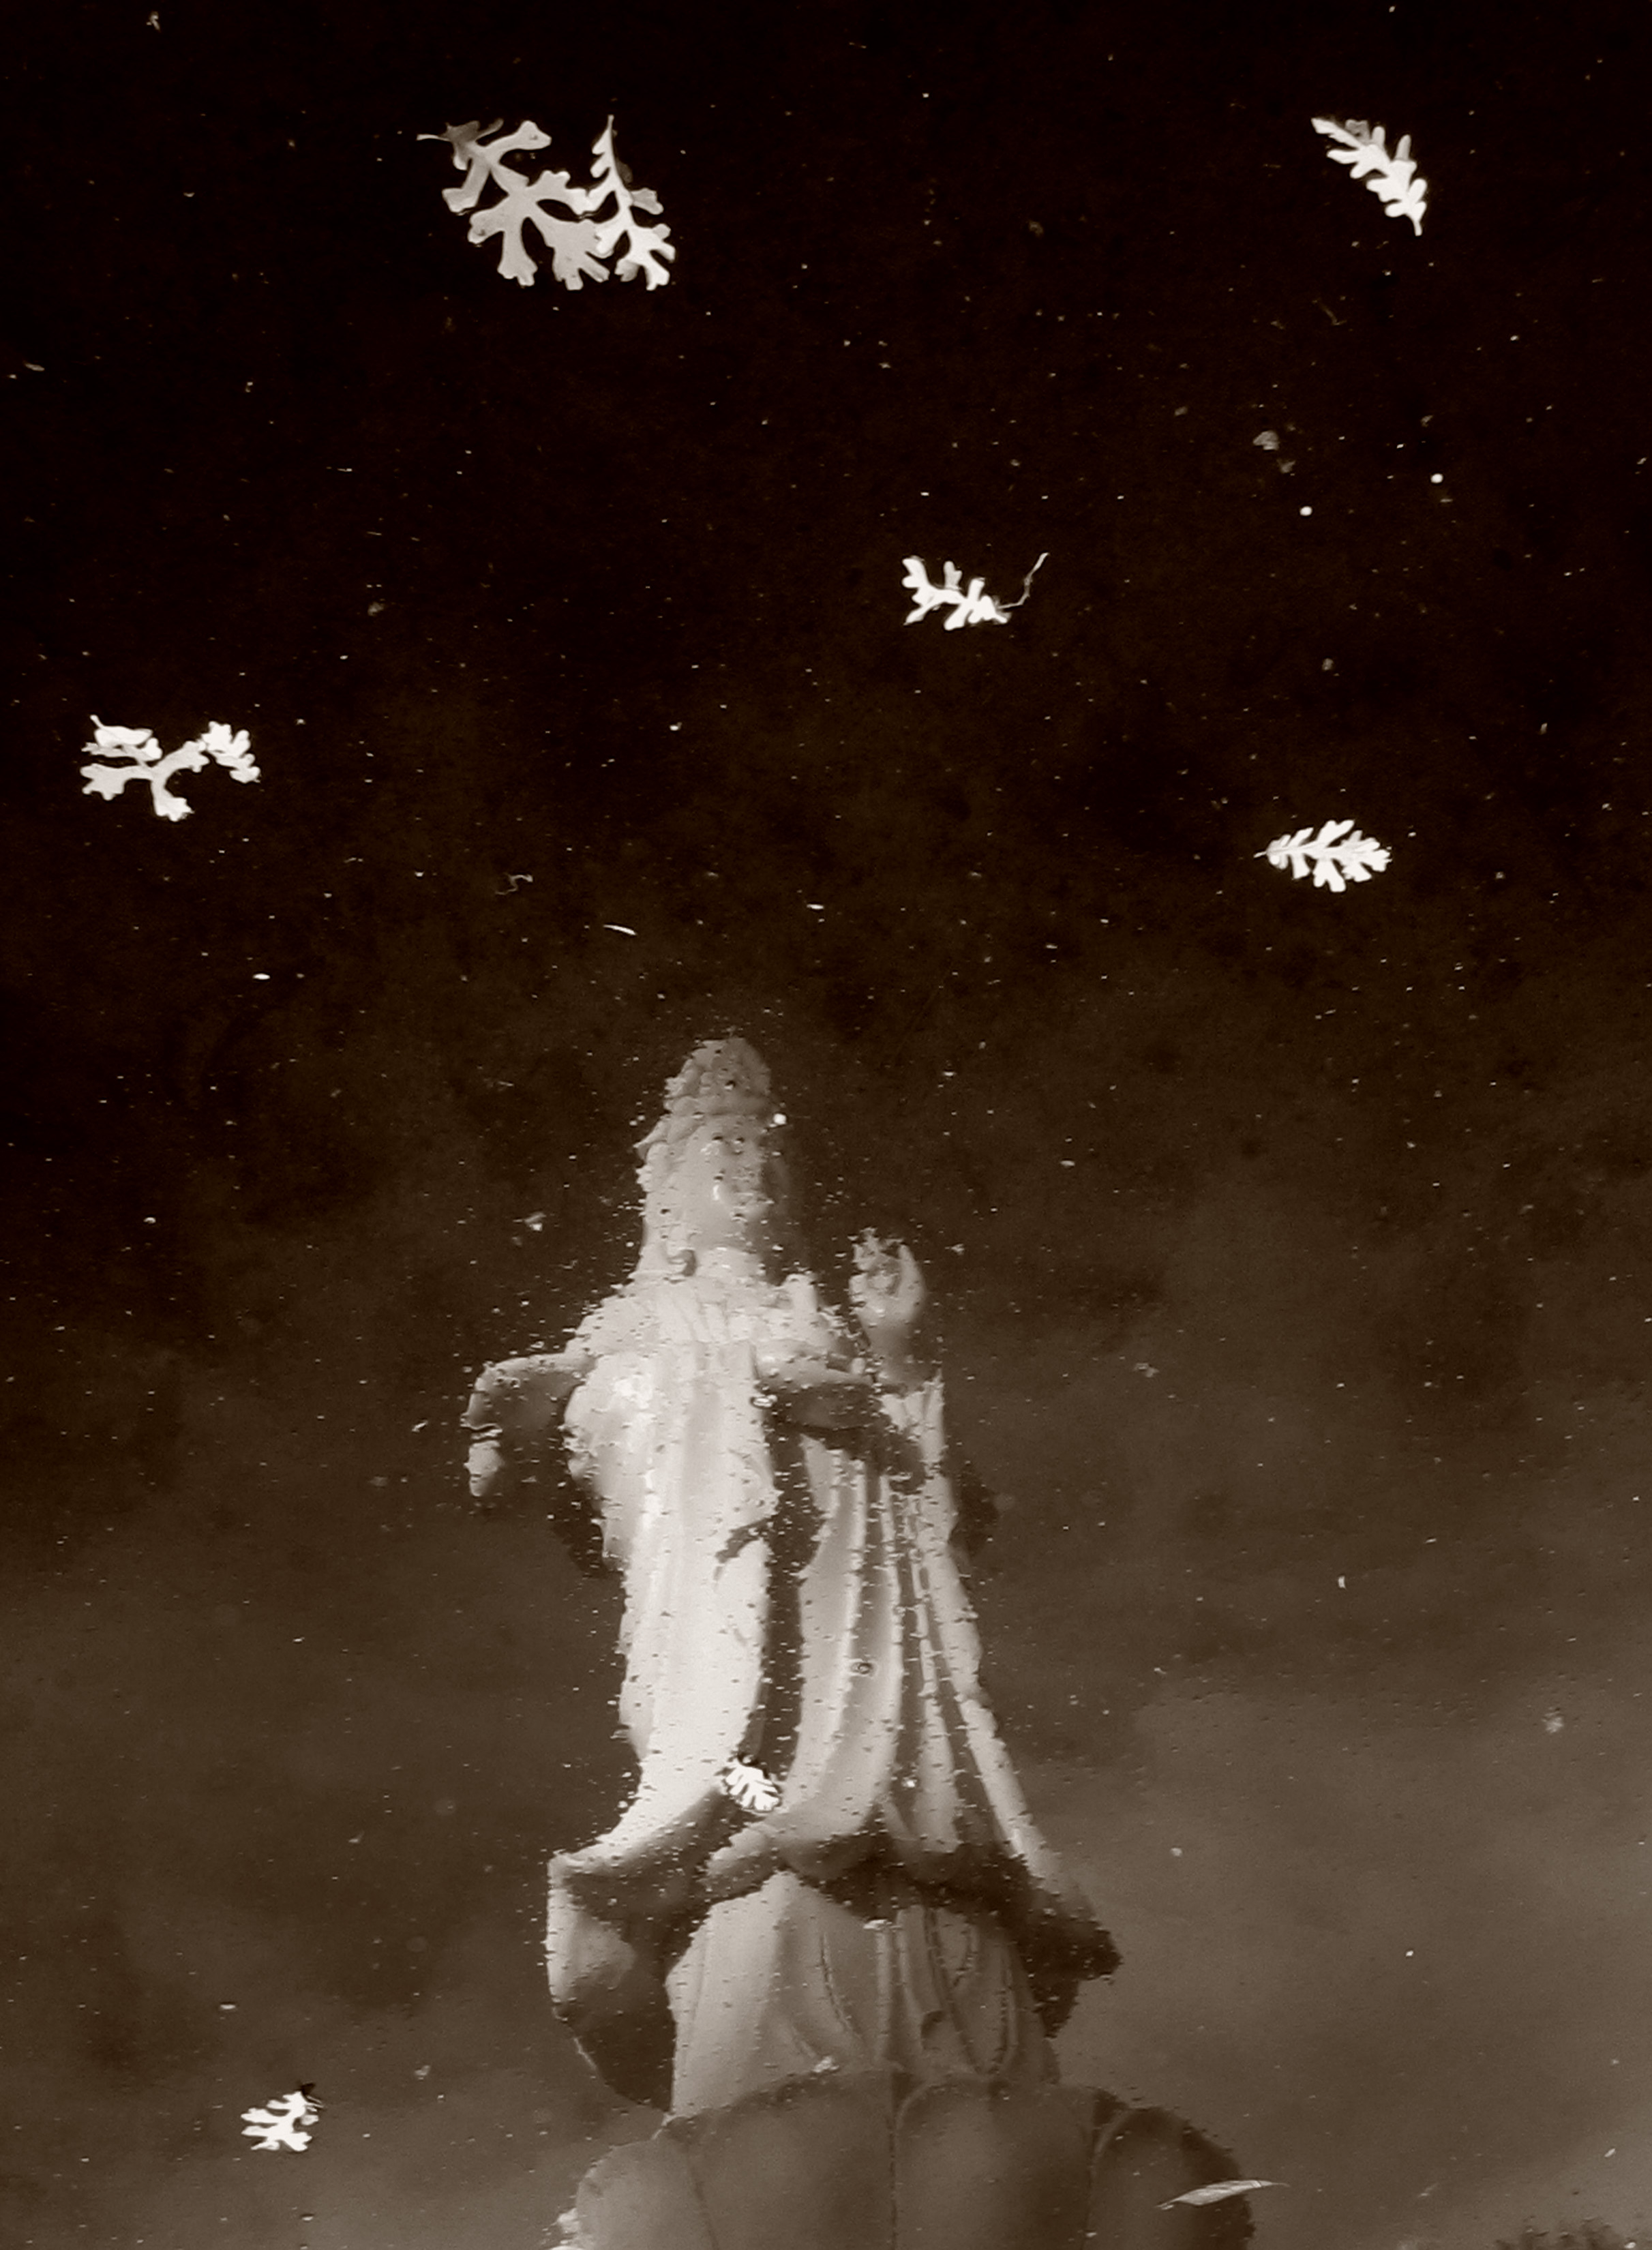
water, sky, night, statue, reflection, buddhist, darkness, leaves, oak, bodhisattva